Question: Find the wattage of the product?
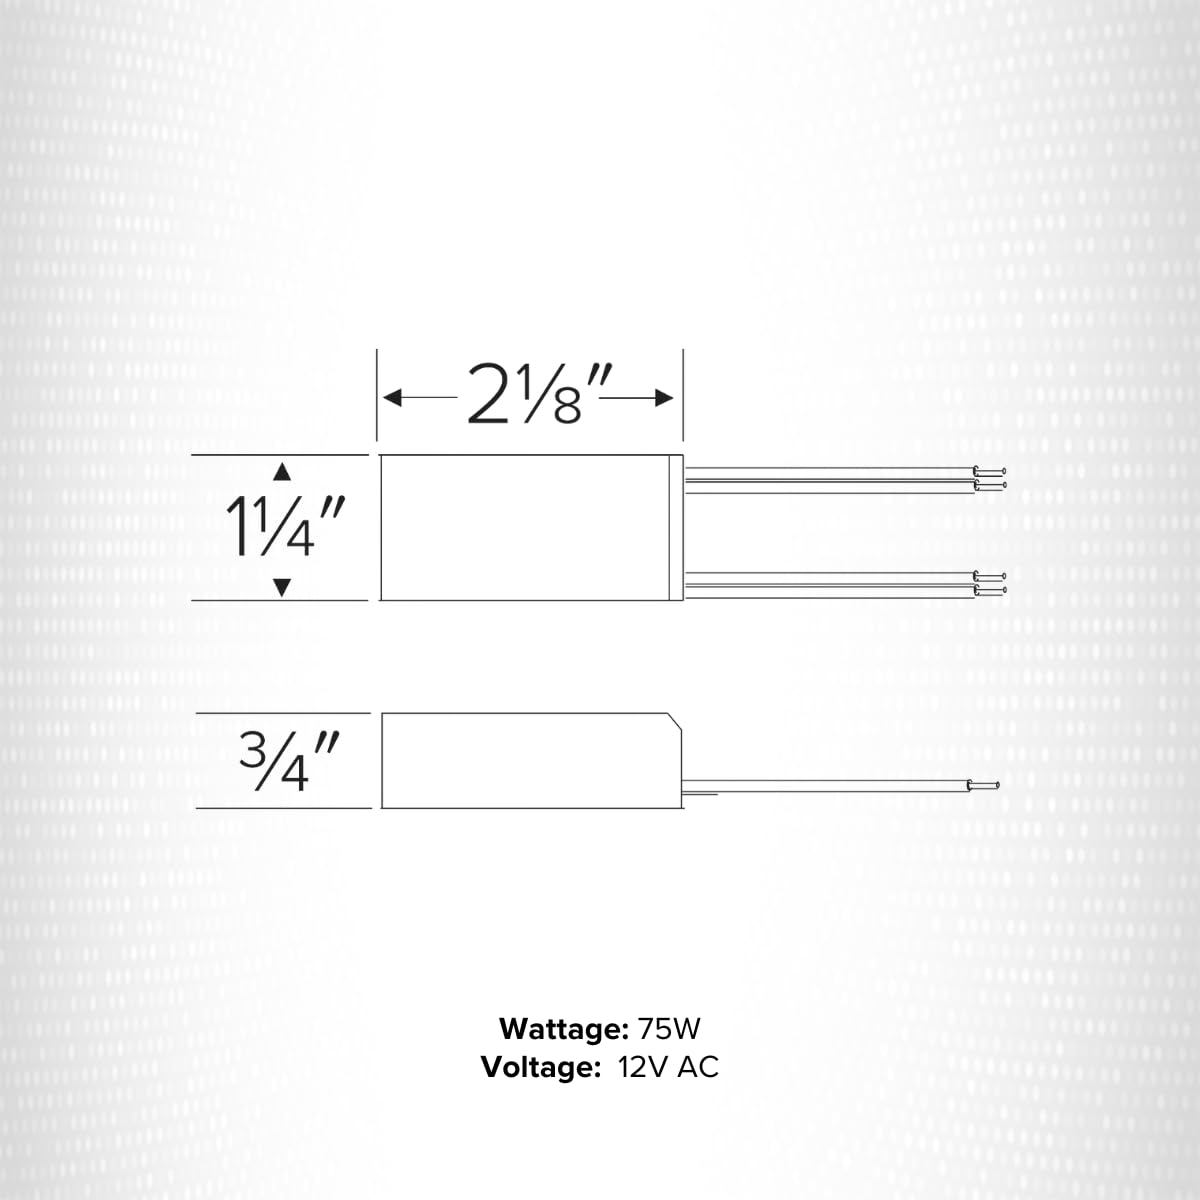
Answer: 75.0 watt